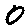
Label: 0